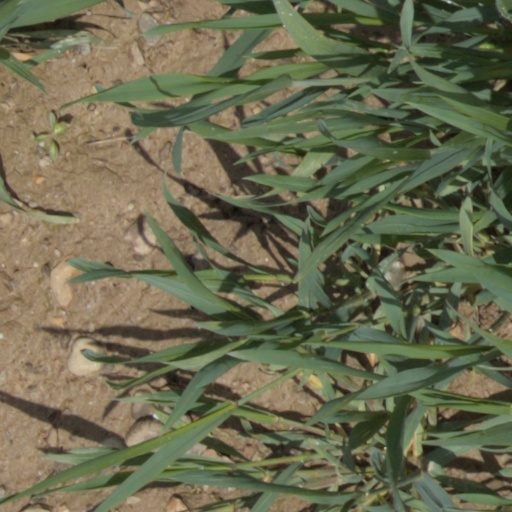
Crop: wheat